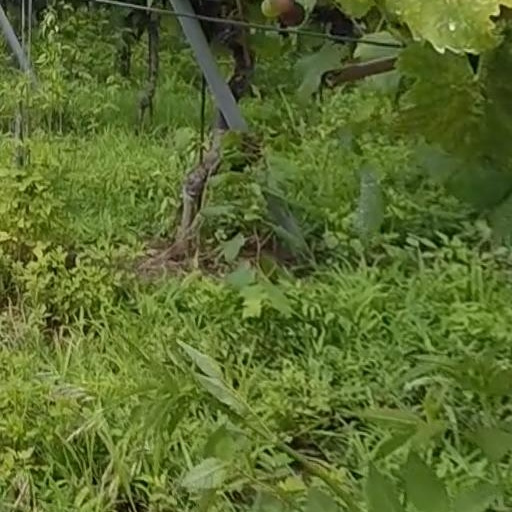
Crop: grape